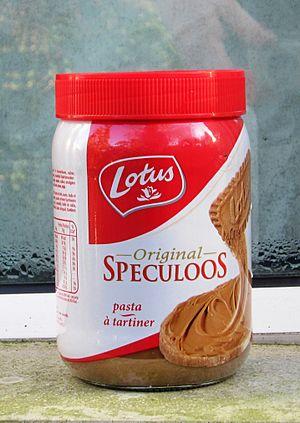
Speculoos pasta à tartiner 2012